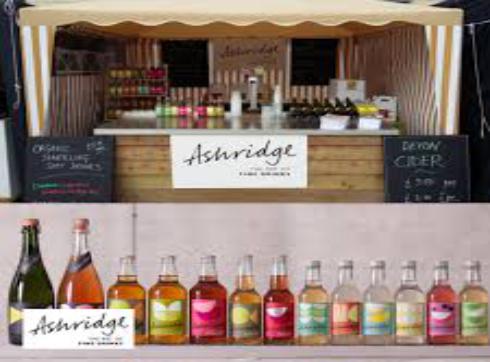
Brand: Ashridge Cider
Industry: Food